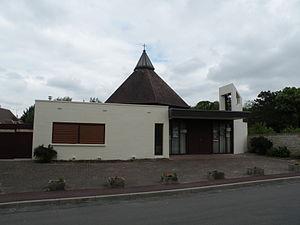
église de Mours Val d'Oise France